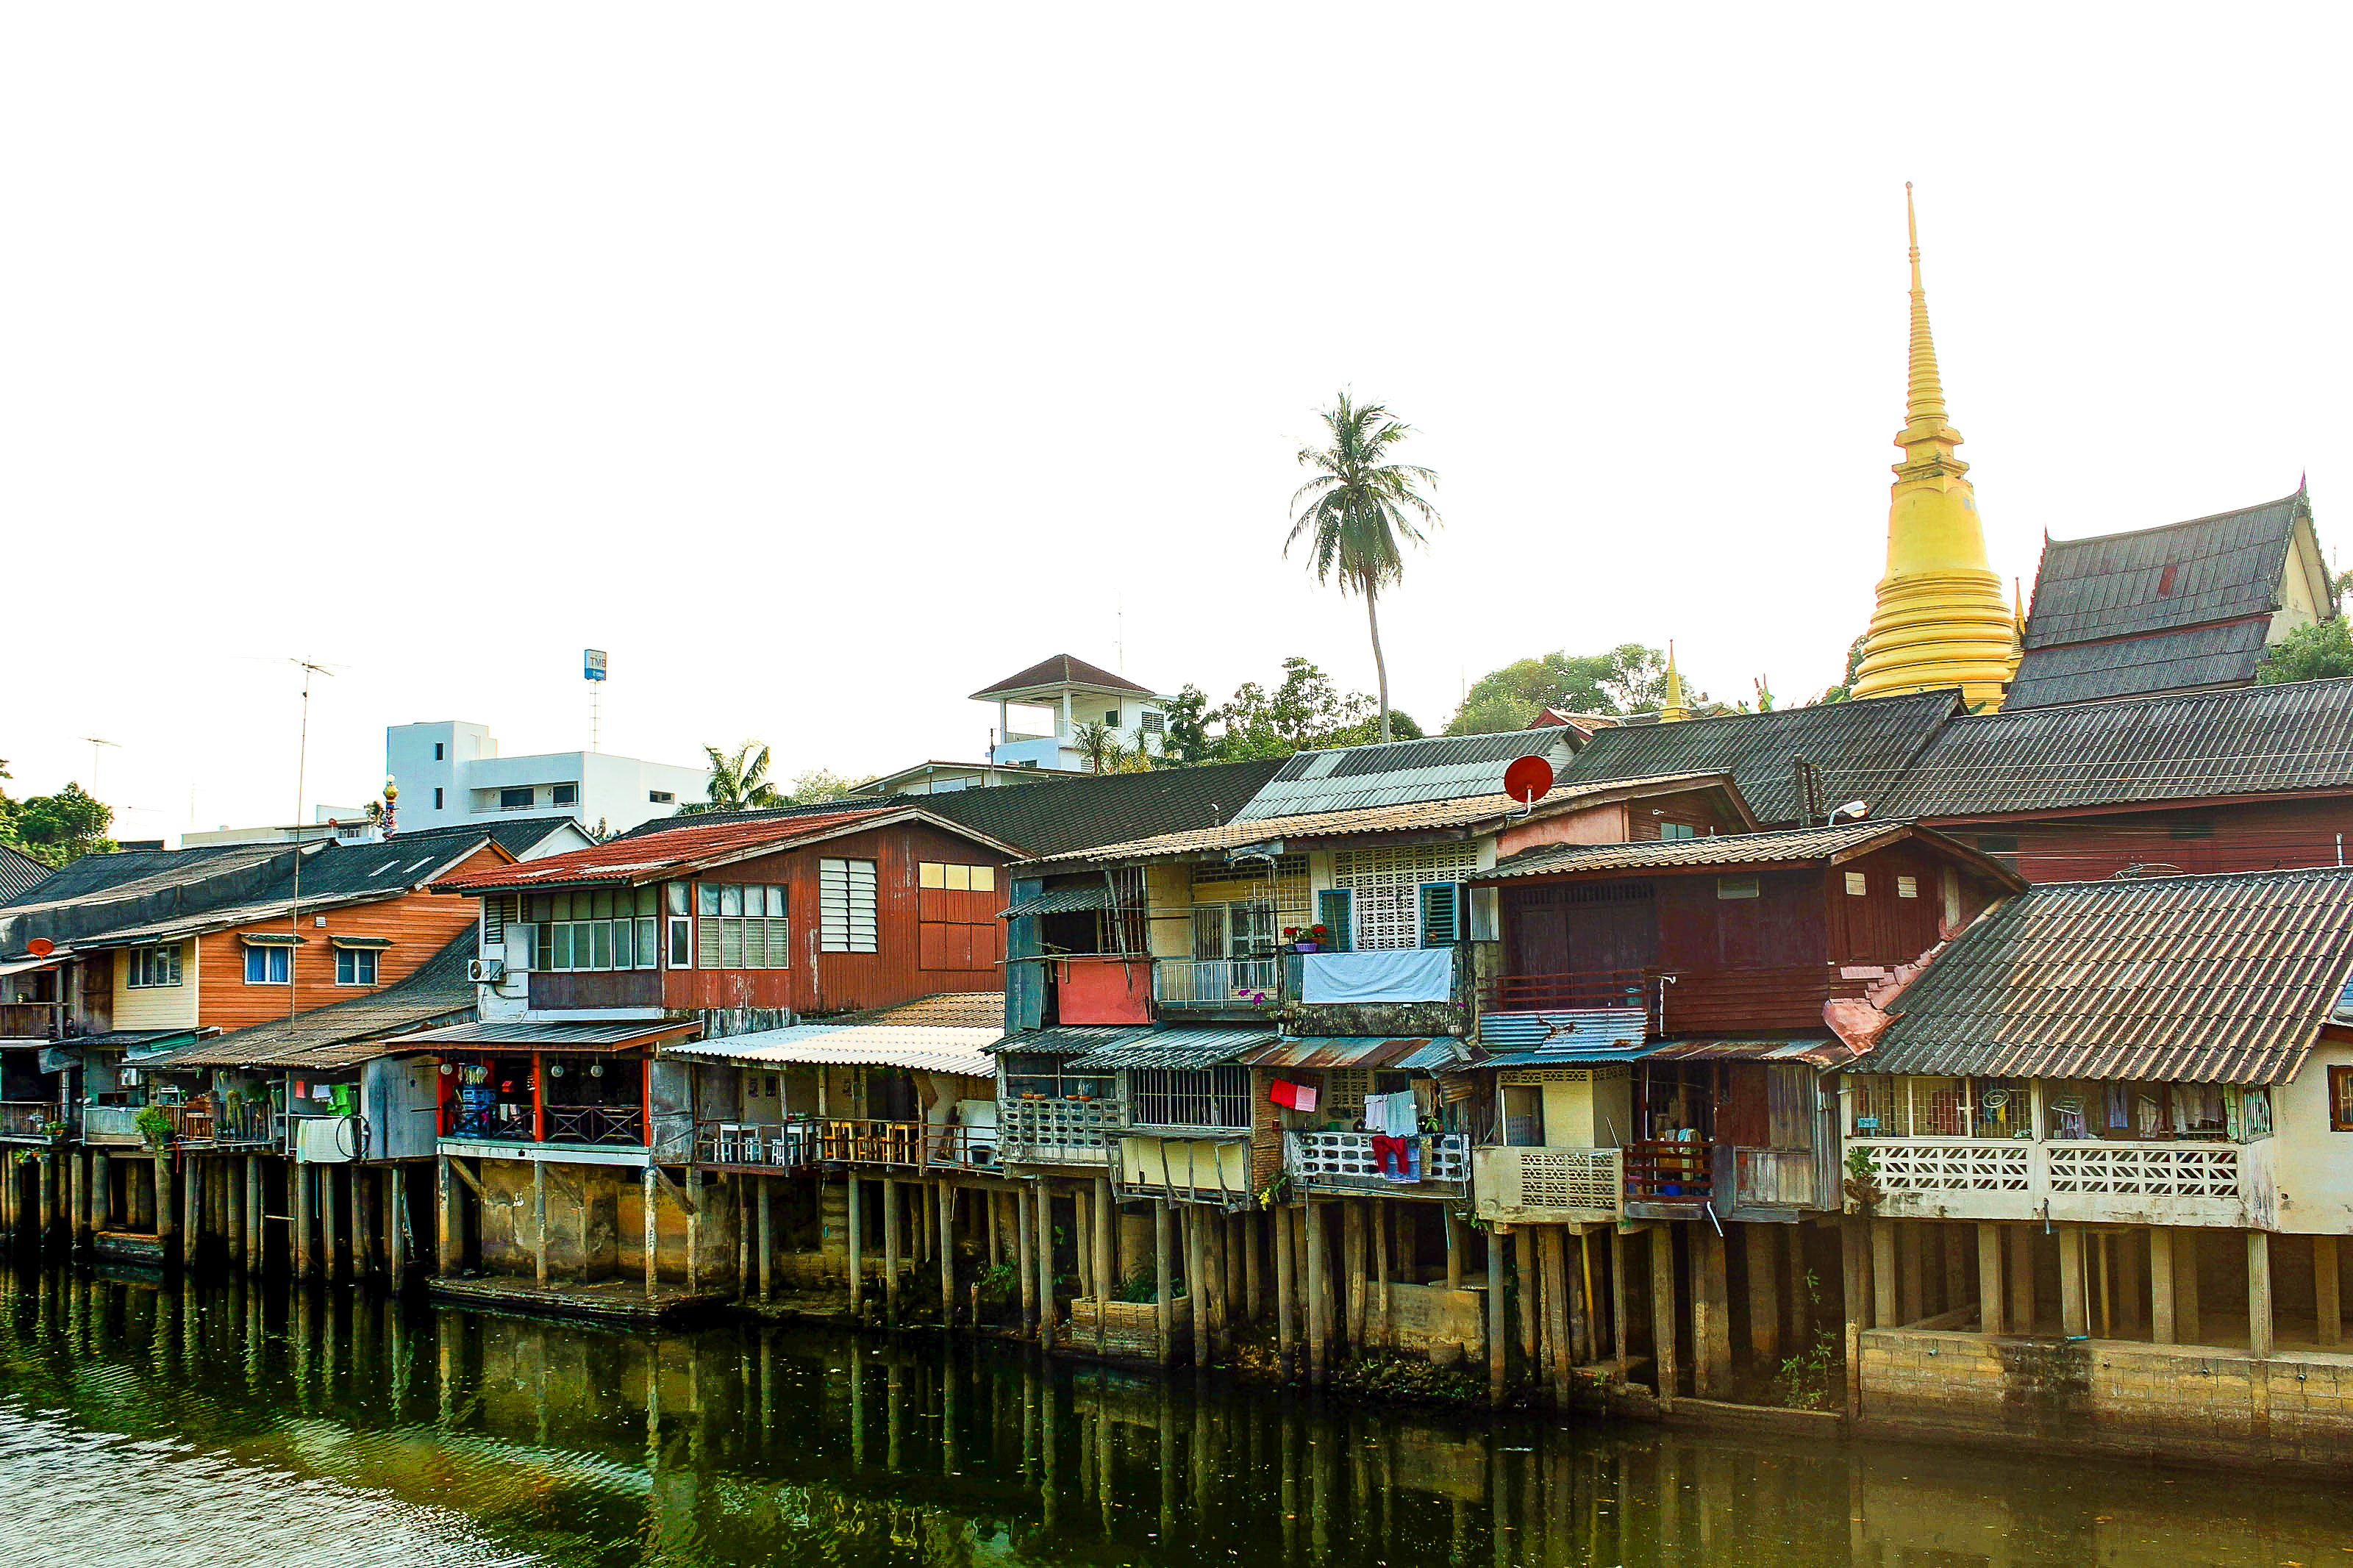
town, village, culture, thailand, old, river, house, water, building, asia, city, reflection, rural, tourism, landscape, beautiful, travel, architecture, holiday, chantaburi, asian, blue, thai, life, traditional, tourist, urban, wooden, market, home, waterway, water transportation, canal, chinese architecture, tree